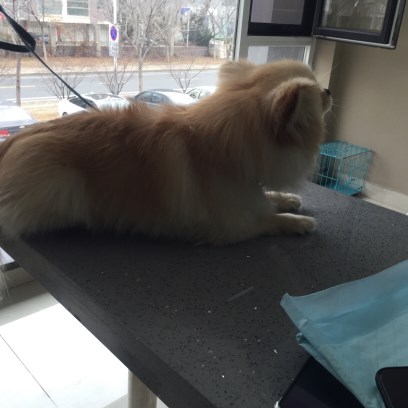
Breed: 1936-n000005-Pomeranian